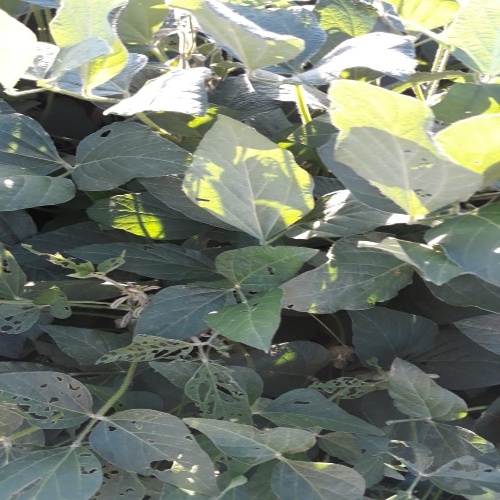
Label: Caterpillar